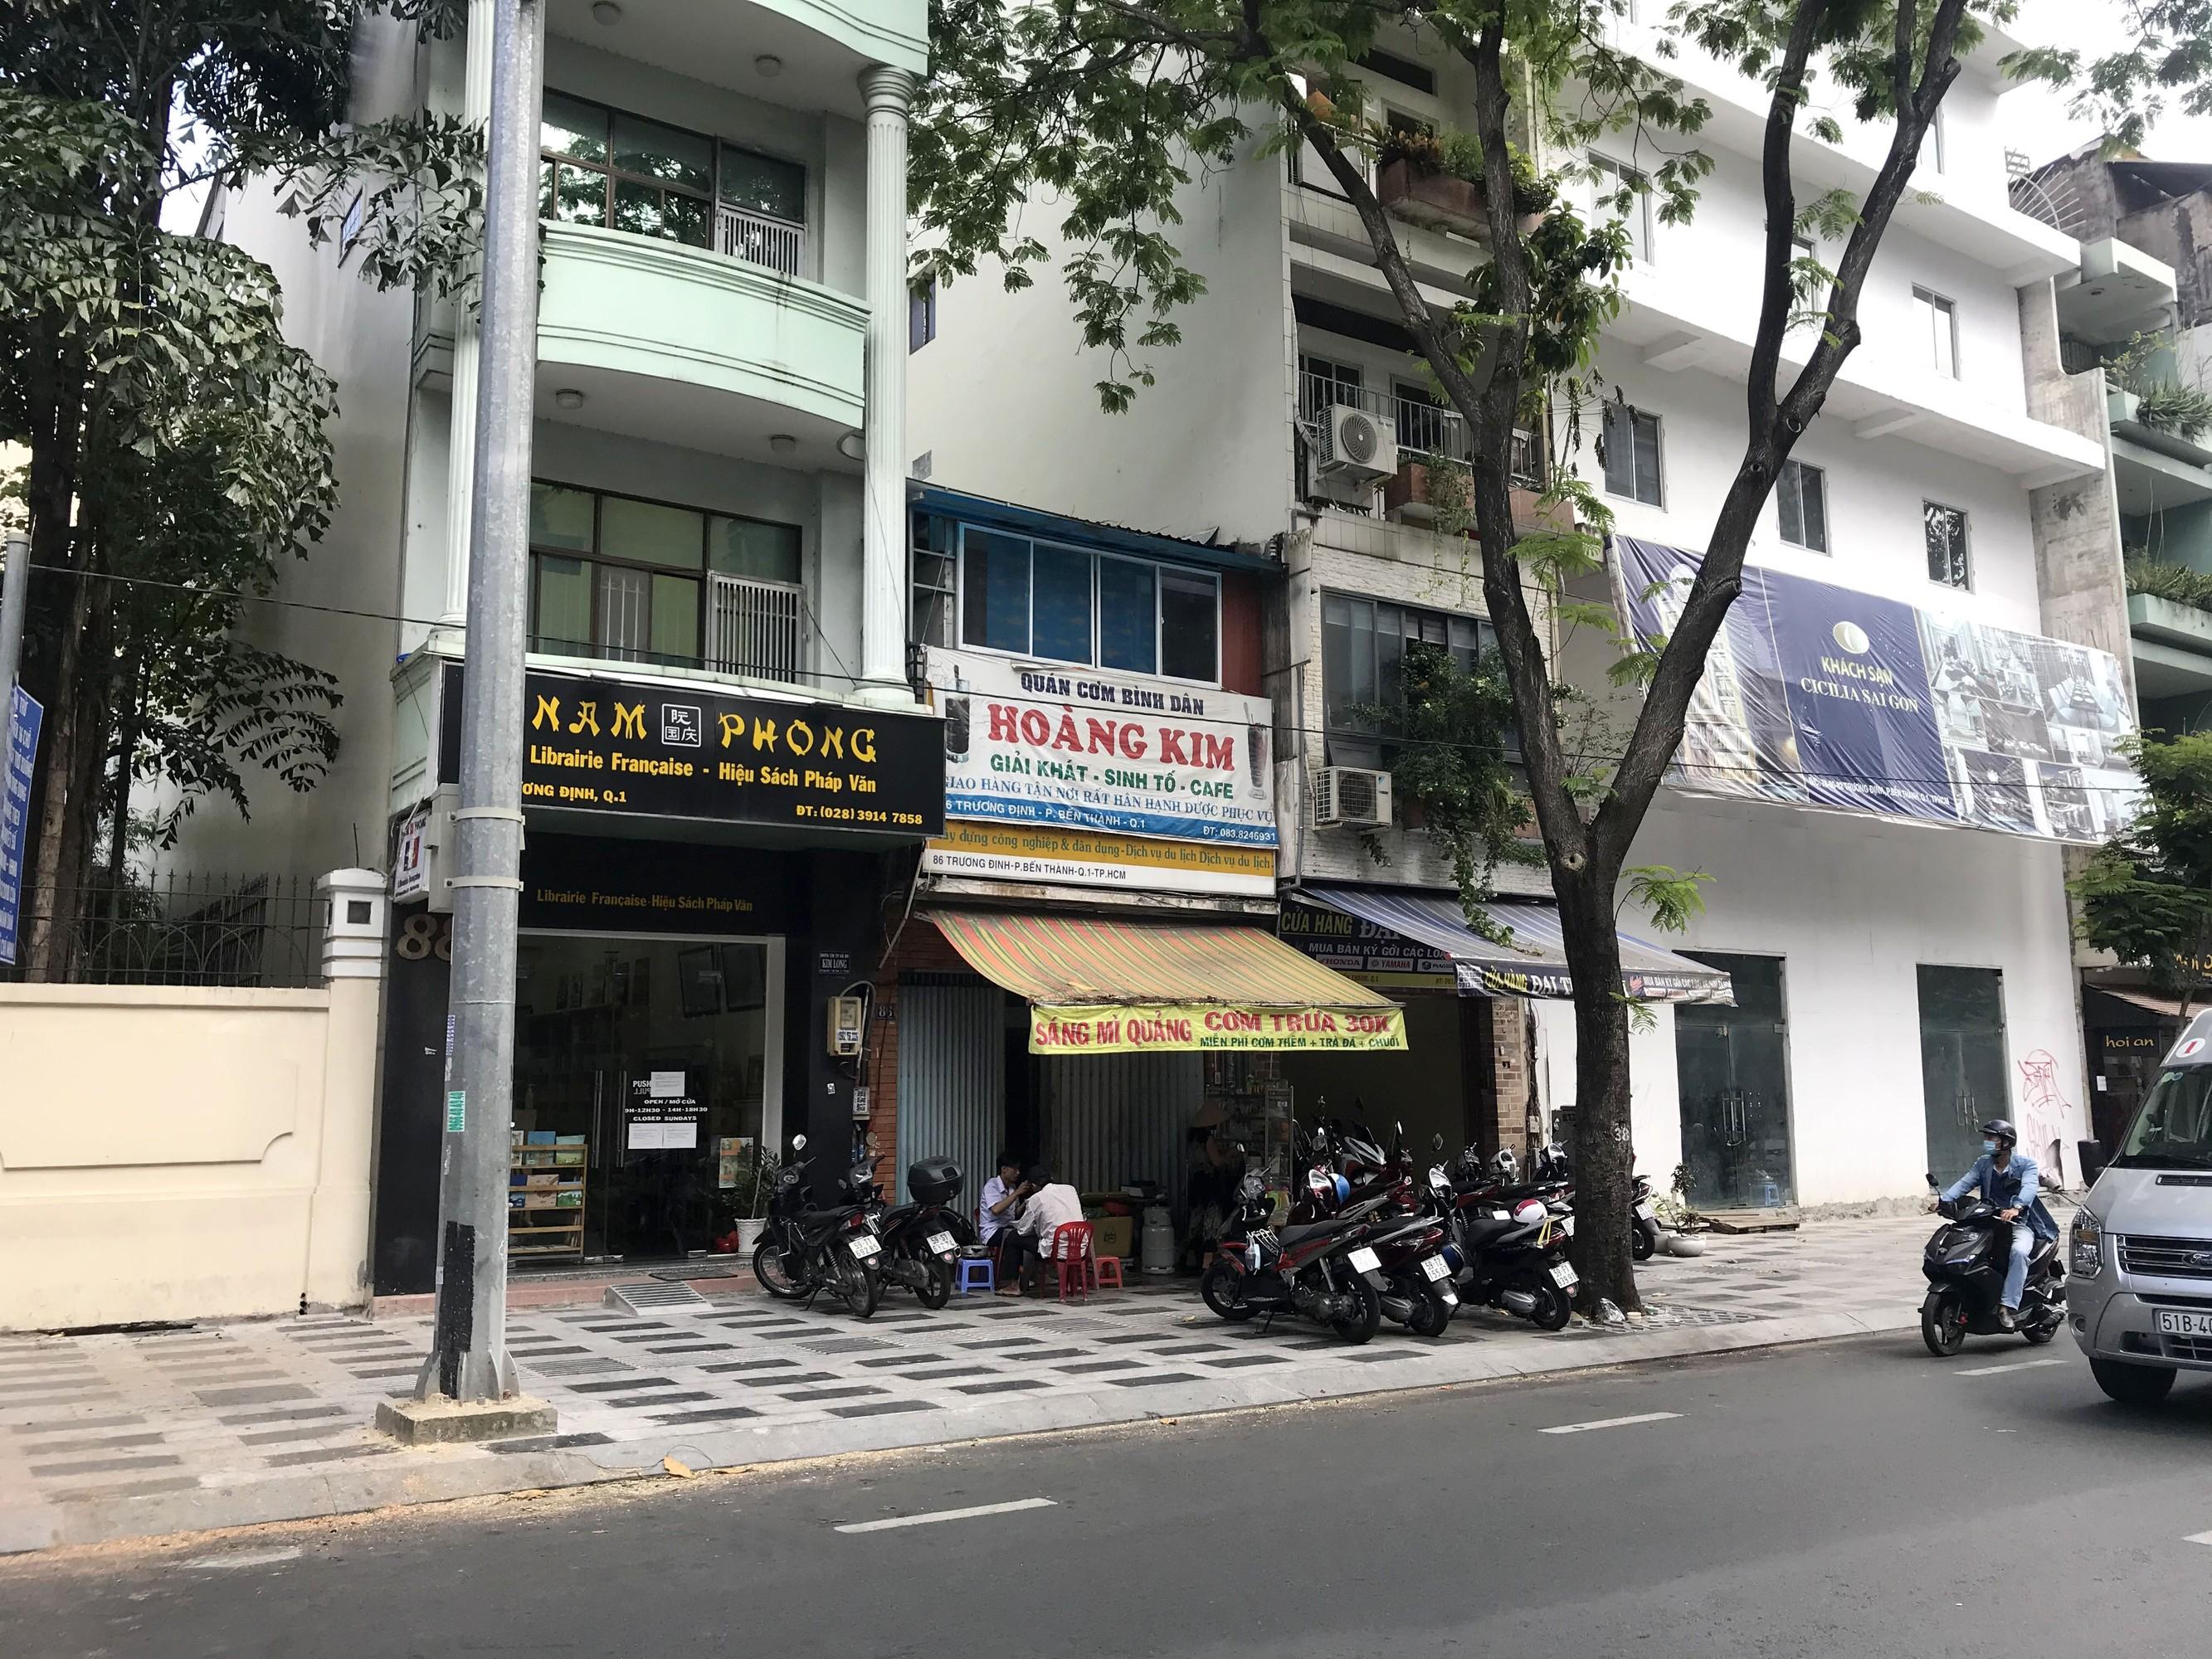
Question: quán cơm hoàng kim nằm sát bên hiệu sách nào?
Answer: hiệu sách nam phong